SMS Friedrich Carl (1867)

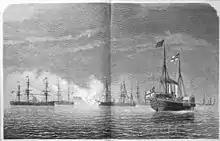
Illustration of the fleet conducting maneuvers, including and several other ironclads and other vessels

In 1876, the ironclad squadron—, , and the new ironclads and —were sent to the Mediterranean Sea in response to the murder of the German consul in Salonika in the Ottoman Empire. The German ships were joined by French, Russian, Italian, and Austro-Hungarian warships in an international demonstration condemning the murder. The Germans returned home in August and, after arriving in September, were laid up for the winter. The squadron went to the Mediterranean again in 1877, though this time it included , , , and the turret ship , along with the aviso . During the cruise, the ships visited various ports in the Aegean Sea and along the Levant. remained laid up for the 1878 training cruise that saw the loss of the brand-new ironclad in an accidental collision with . She returned to service in May 1879, serving as the flagship of the training squadron, which also included , , and . The ship remained in service through 1883; later that year, the training cycle concluded with a large-scale simulated attack on Kiel, with and the other ironclads acting as an "eastern" opponent. The defenders, led by the corvettes and , were judged to have been victorious. The armored fleet operated entirely under steam power that year, the first time it did so.